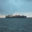
Label: ship